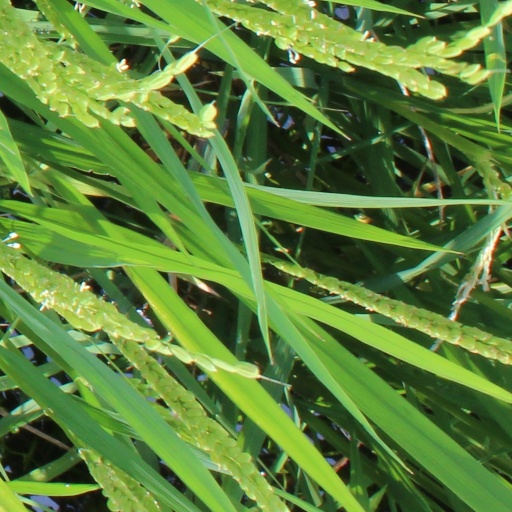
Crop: rice